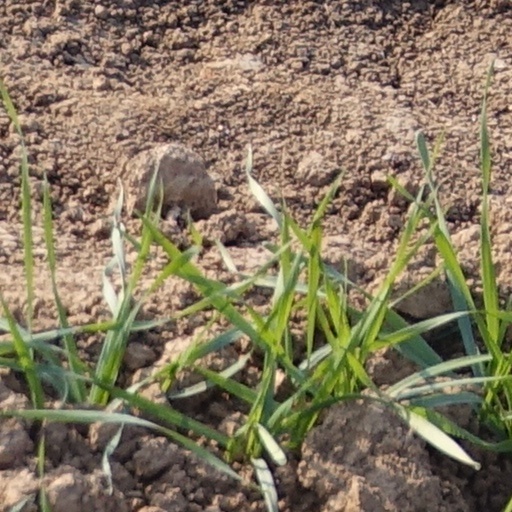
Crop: wheat